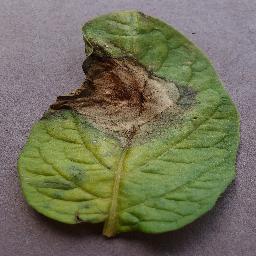
Label: Potato___Late_blight